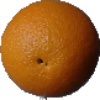
Label: Orange 1